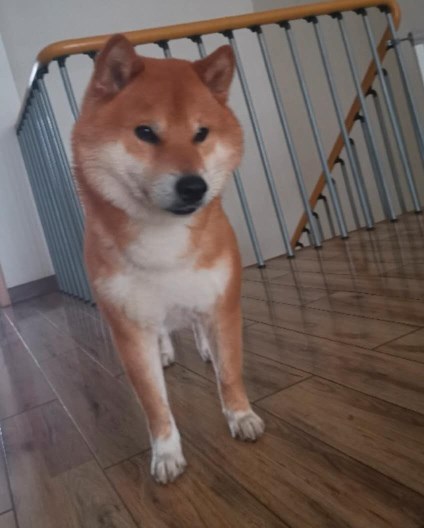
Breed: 1043-n000001-Shiba_Dog